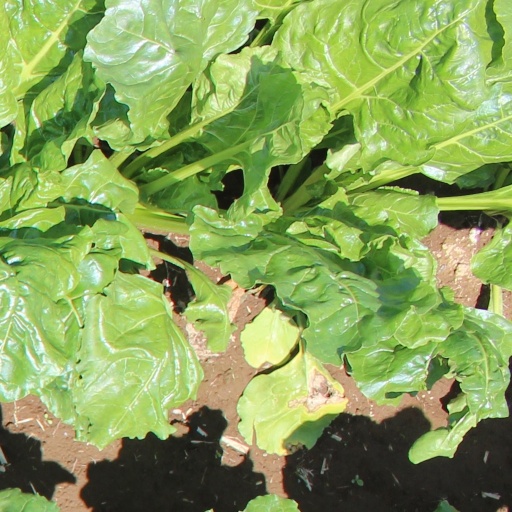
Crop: sugar beet